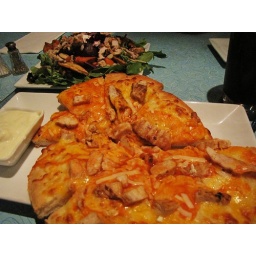
buffalo chicken pizza ( foreground) and Linda's ROOT salad in the rear ( she loved that)